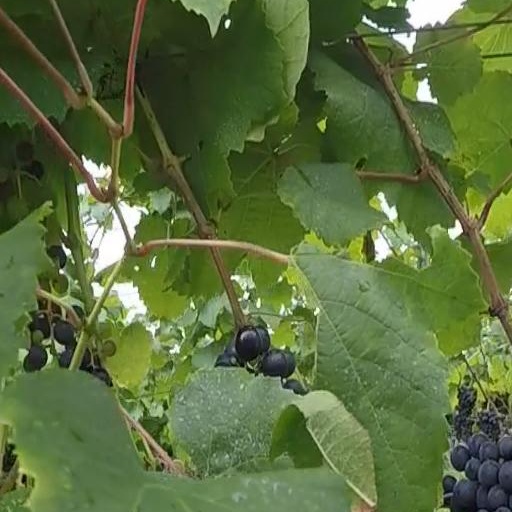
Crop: grape